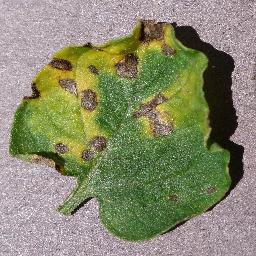
Label: Tomato___Septoria_leaf_spot